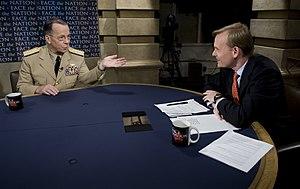
Face the Nation est une émission de télévision politique américaine diffusée depuis le 7 novembre 1954 sur le réseau de télévision CBS.